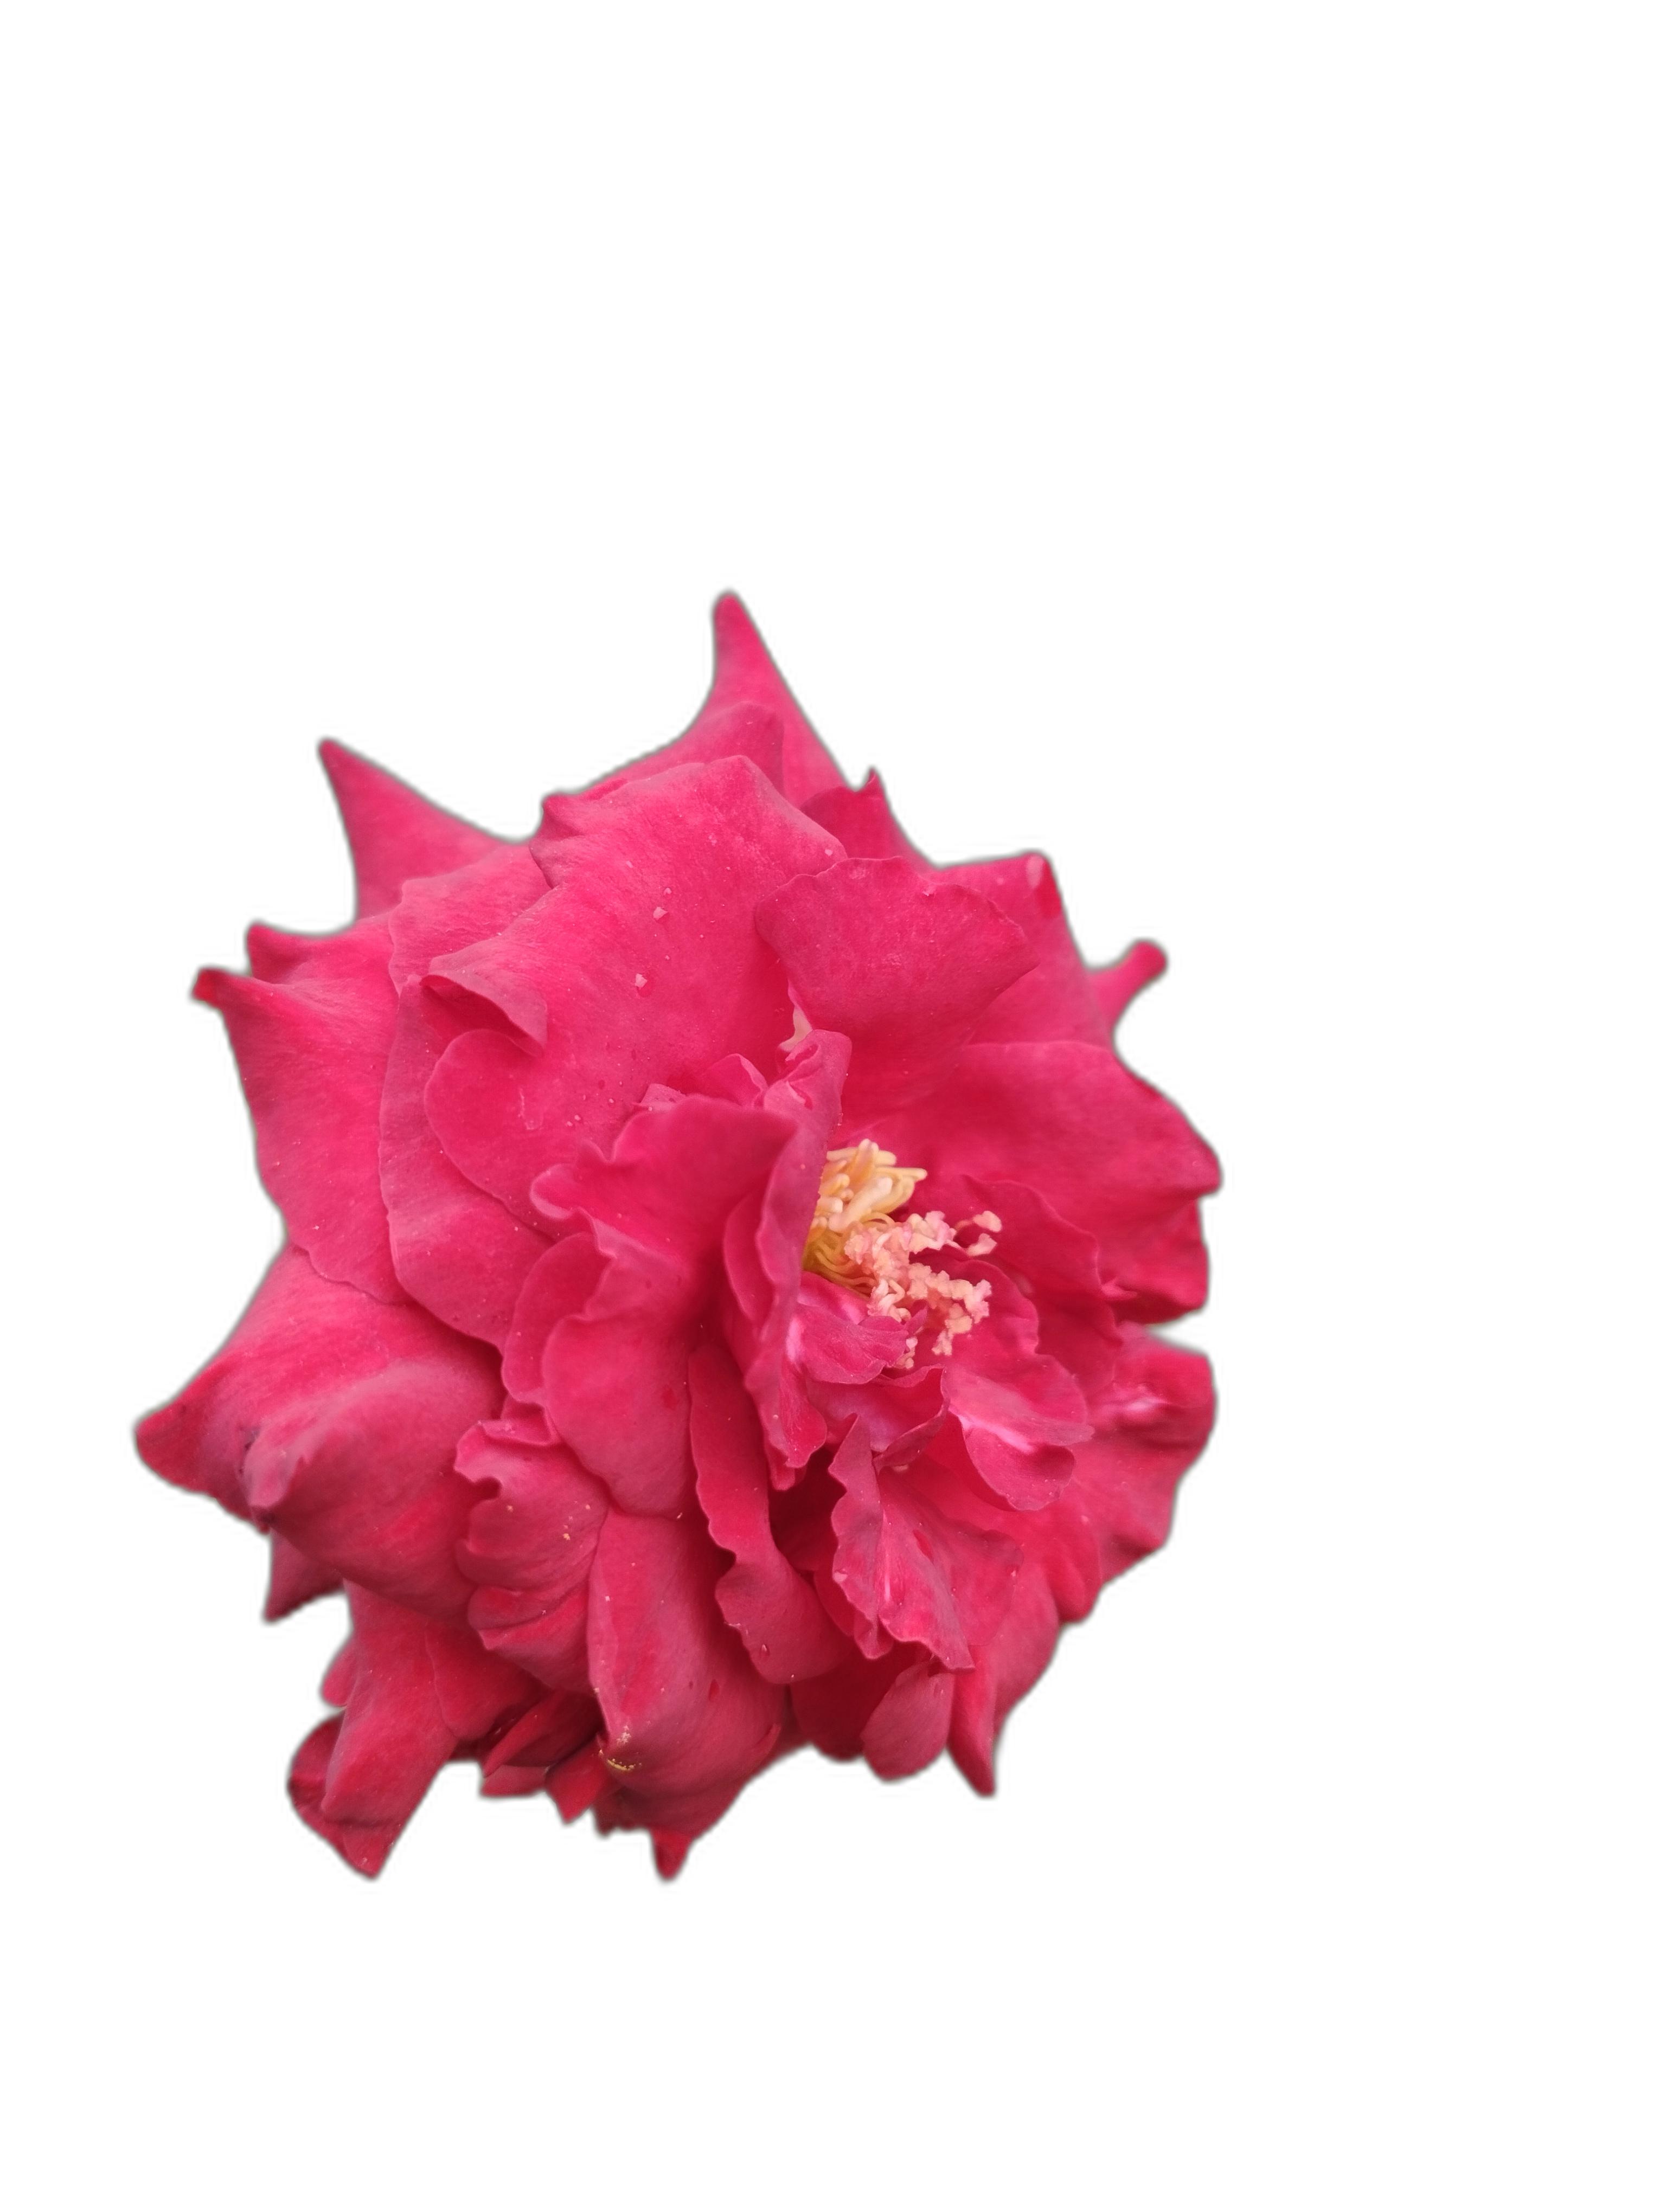
Label: Rose